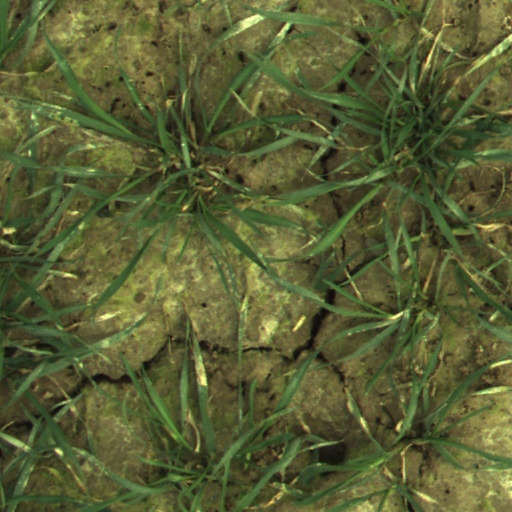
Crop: wheat